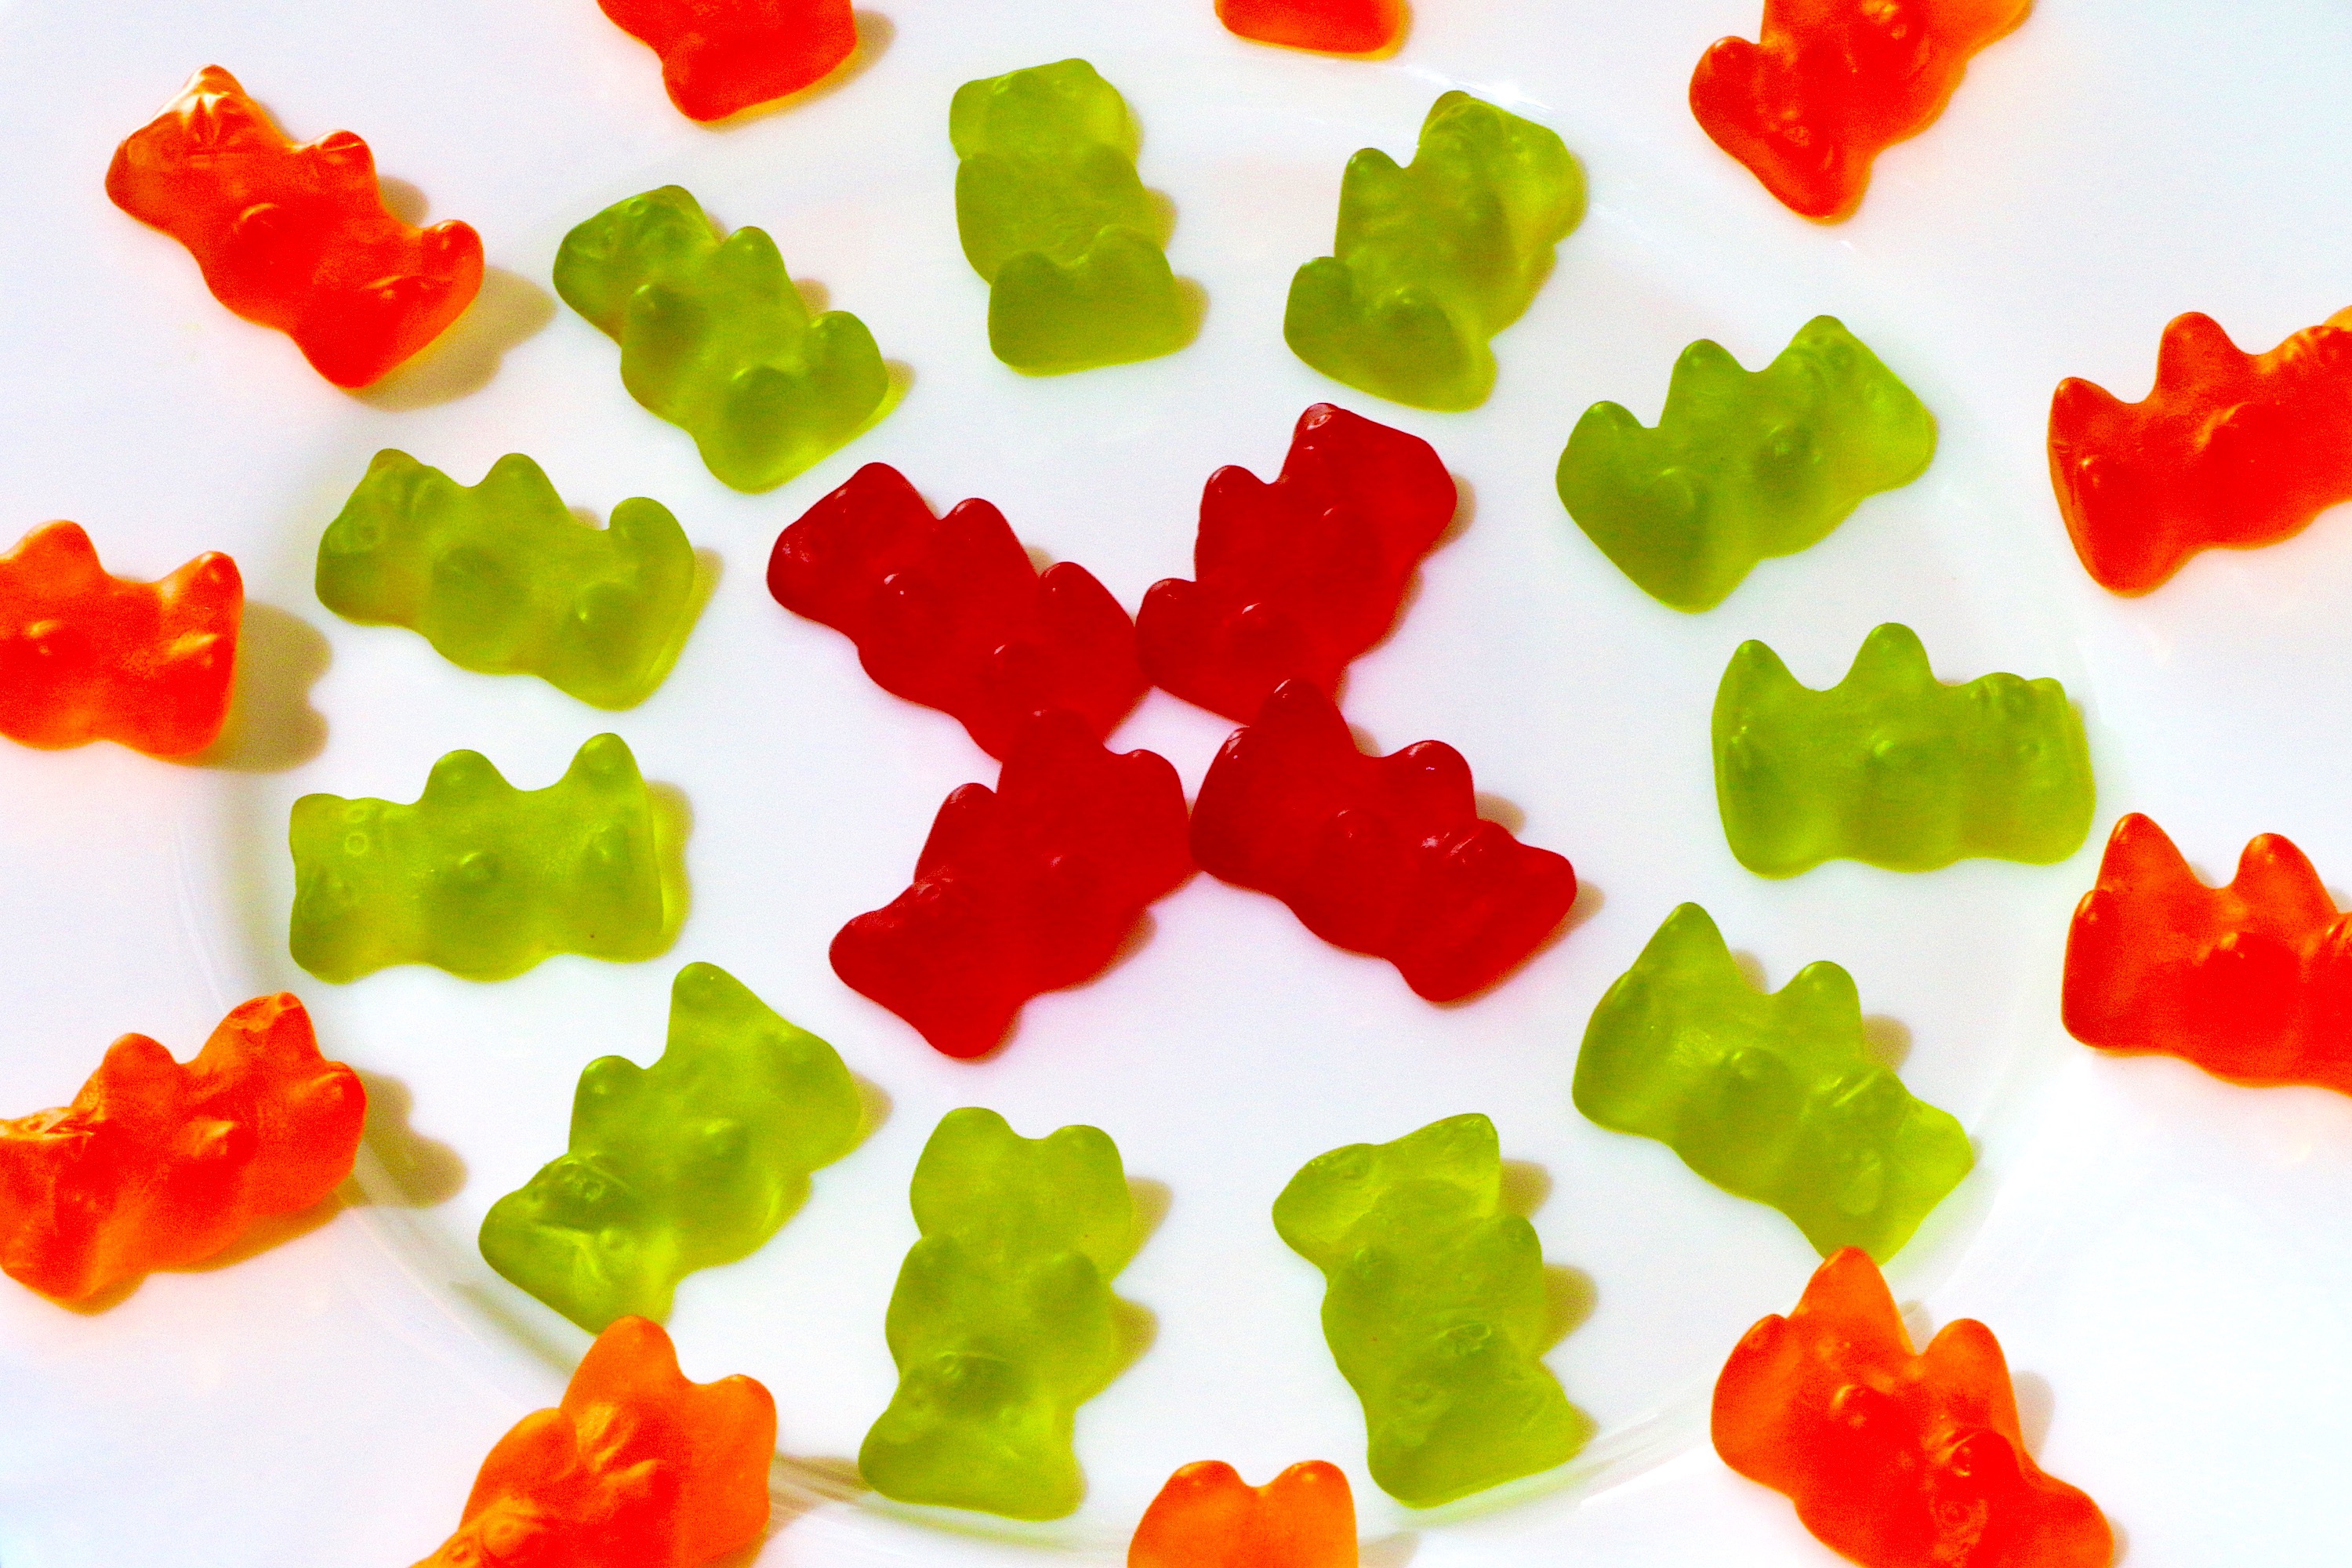
plant, leaf, flower, petal, heart, pattern, food, red, produce, vegetable, color, dessert, gummi bears, fruit jelly, in the circle, gummi candy, wine gum, gumdrop